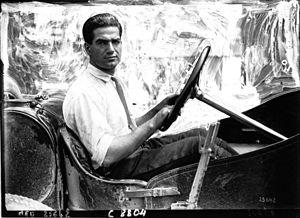
Raffaele "Ralph" De Palma, né le 19 décembre 1882 à Biccari et décédé le 31 mars 1956 à South Pasadena d'un cancer, était un pilote automobile italo-américain, vainqueur des 500 miles d'Indianapolis en 1915. Il disputa également des courses de board track et dirt road.